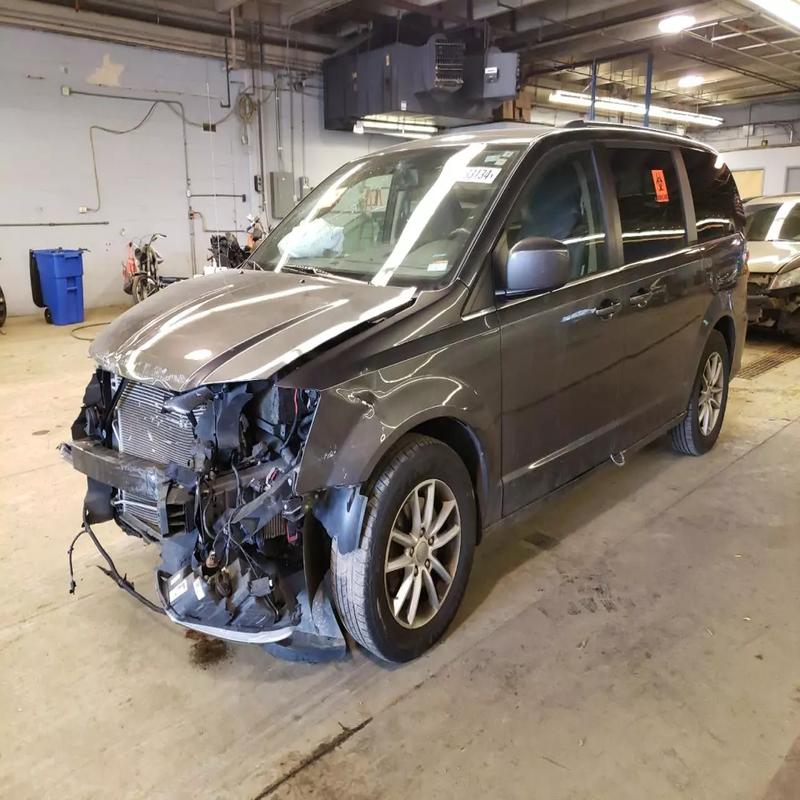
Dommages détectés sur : pare-choc avant, feu avant droit, feu avant gauche, capot, aile avant gauche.
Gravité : majeur